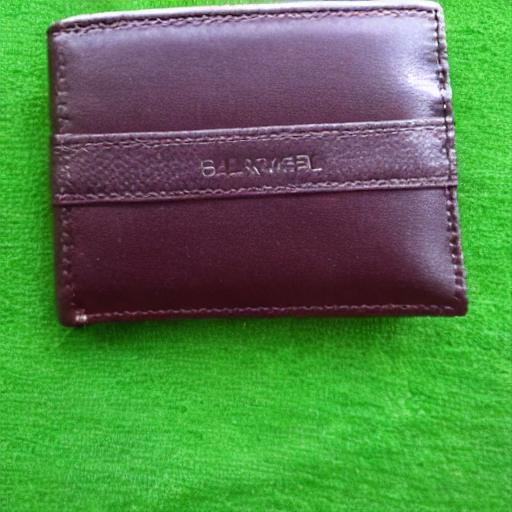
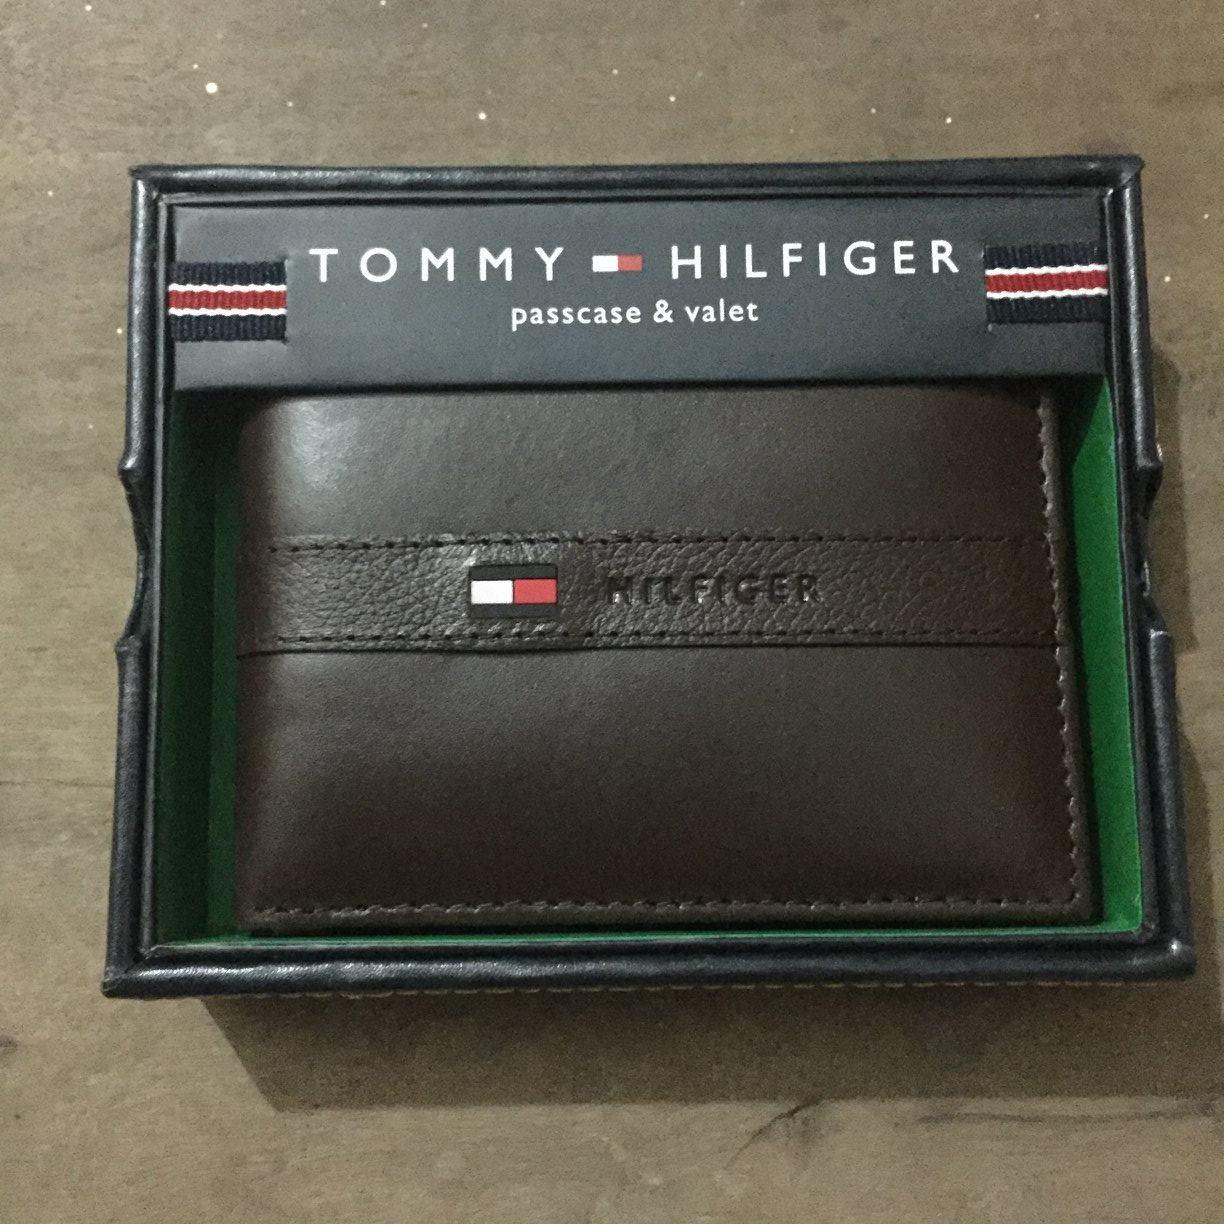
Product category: accessories_wallet
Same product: no